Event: Nepal Earthquake
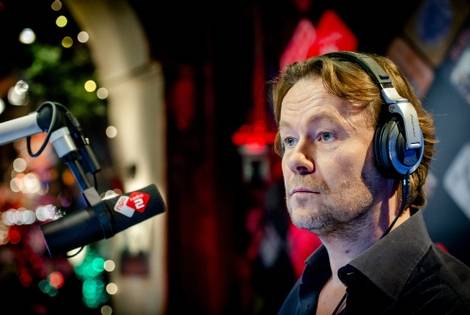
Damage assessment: no_damage